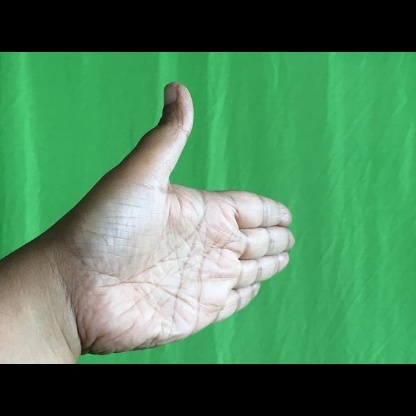
Mudra: Ardhachandran